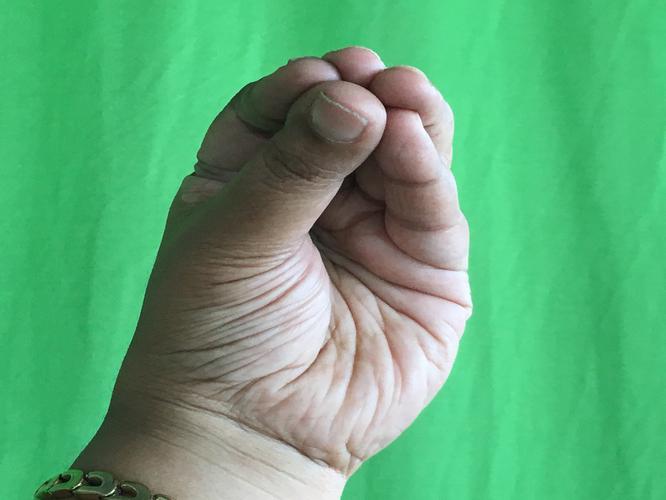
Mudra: Mukulam
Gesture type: single_hand